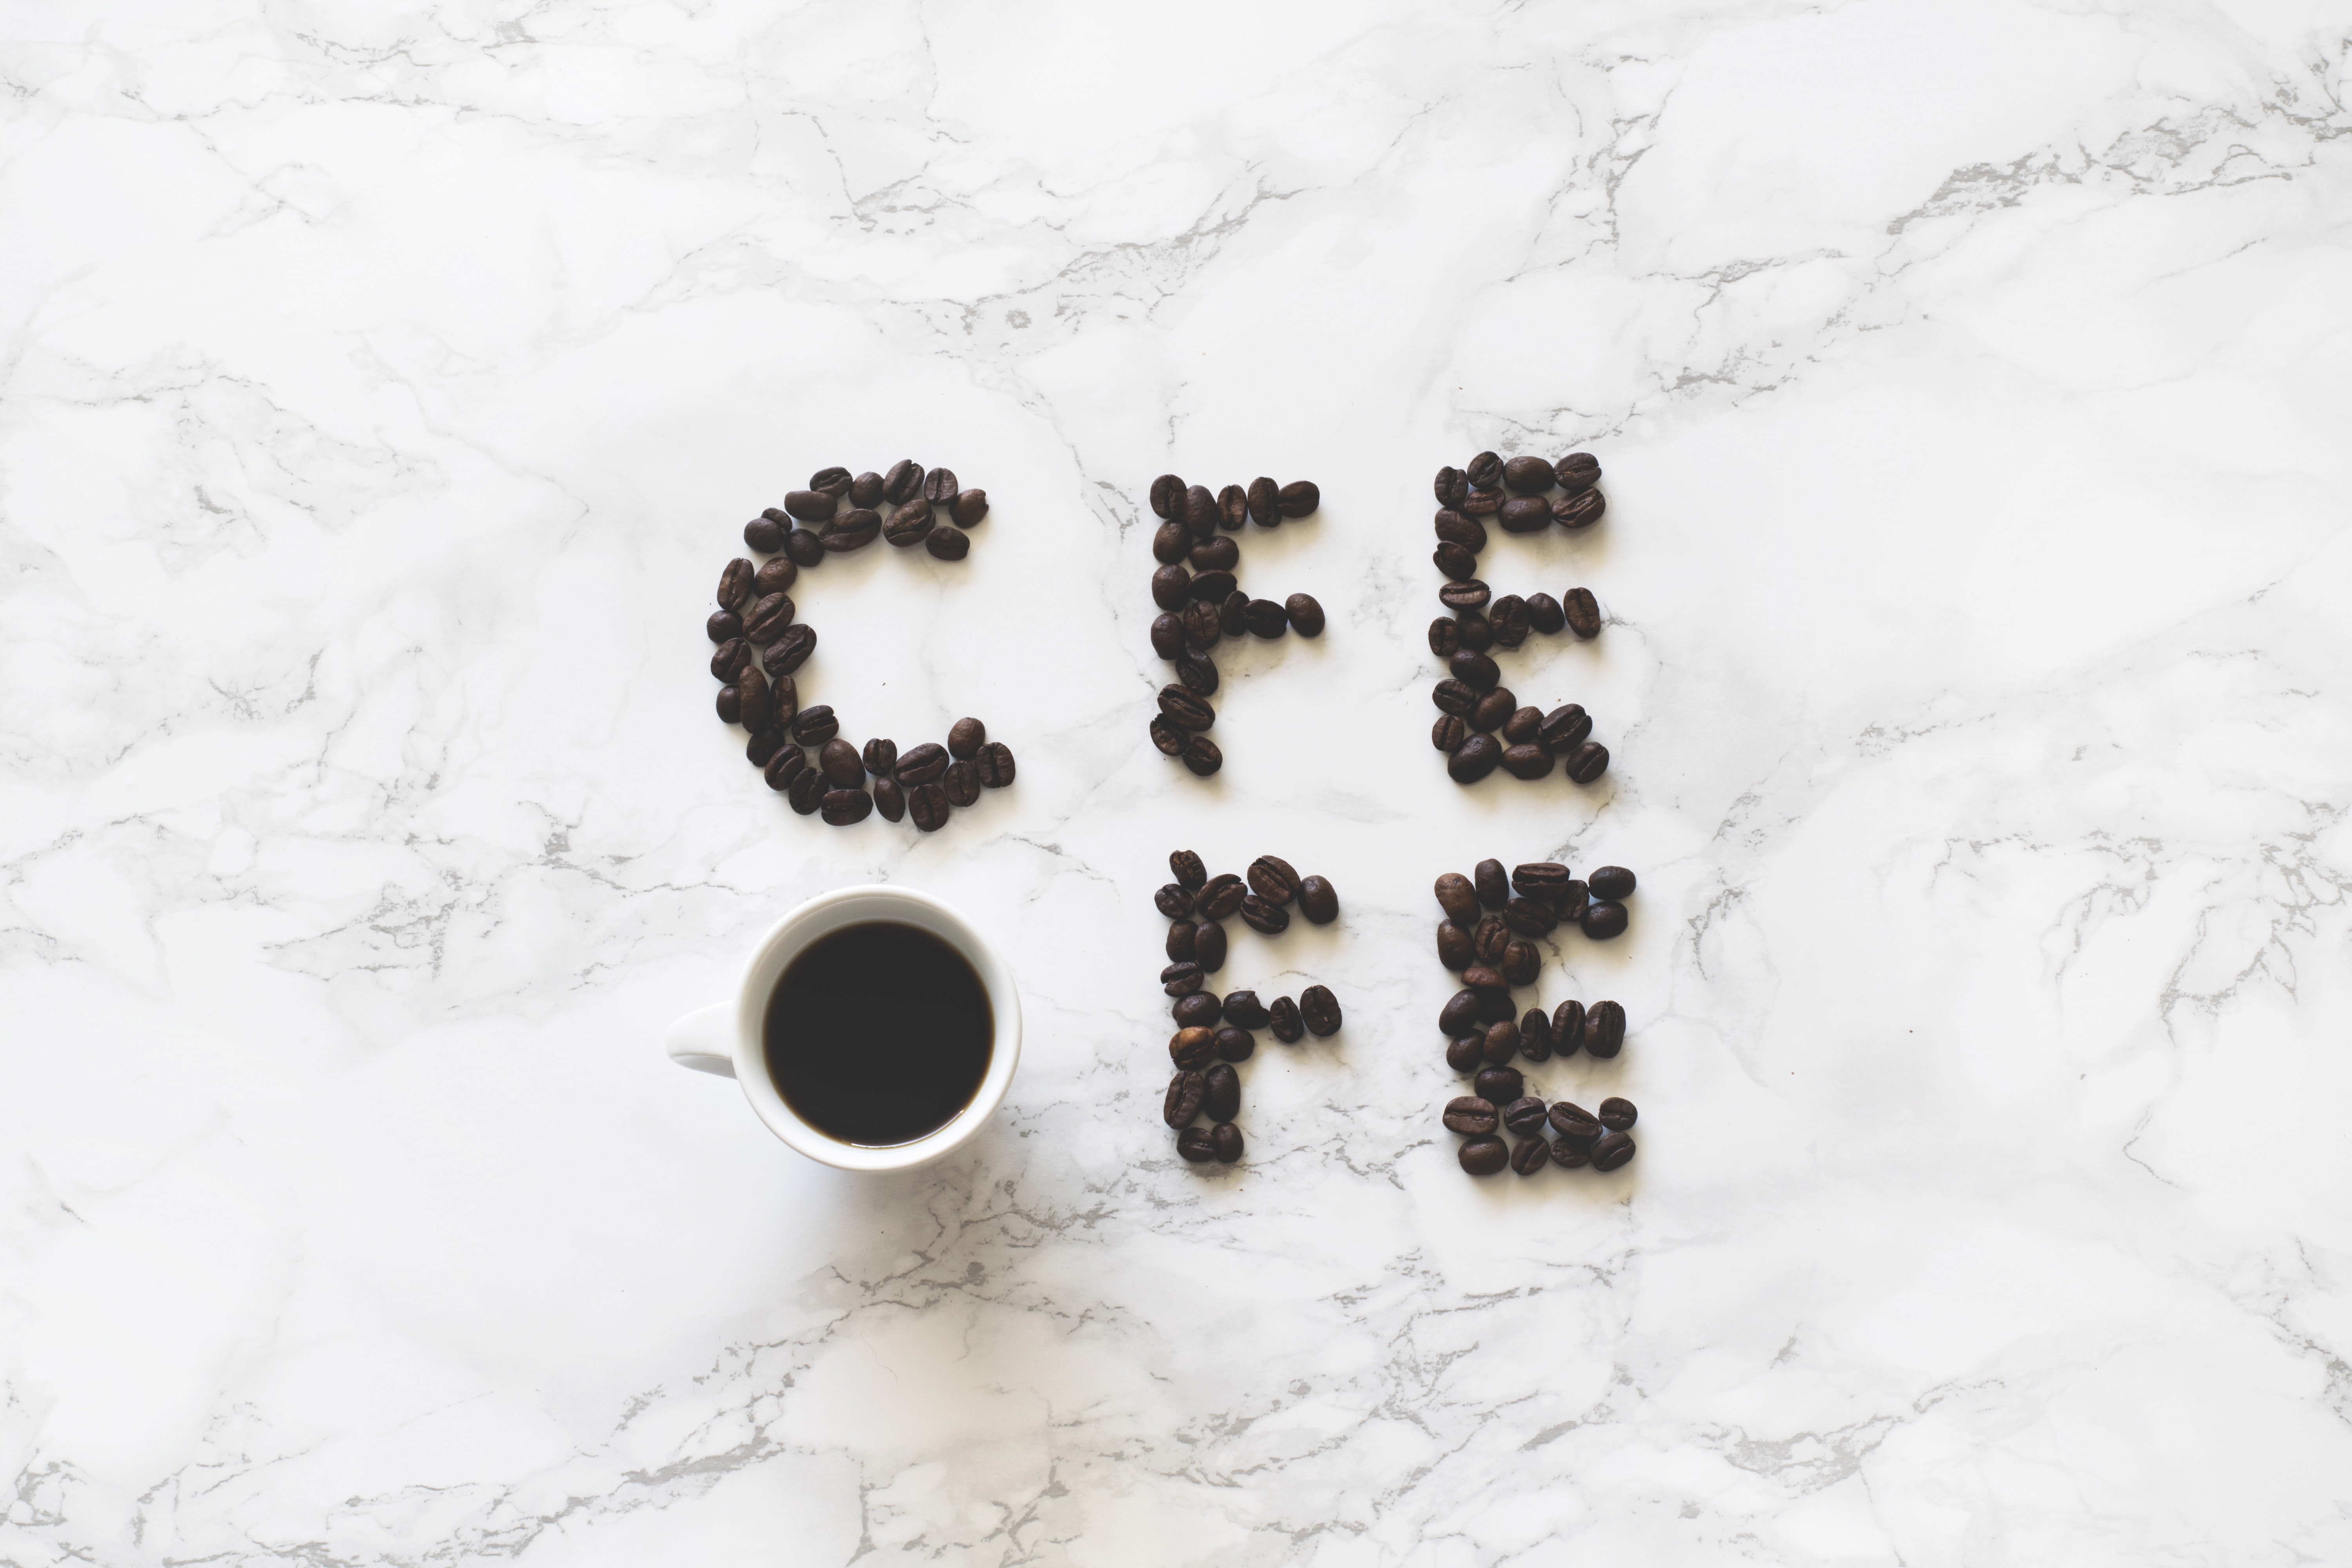
text, font, number, black and white